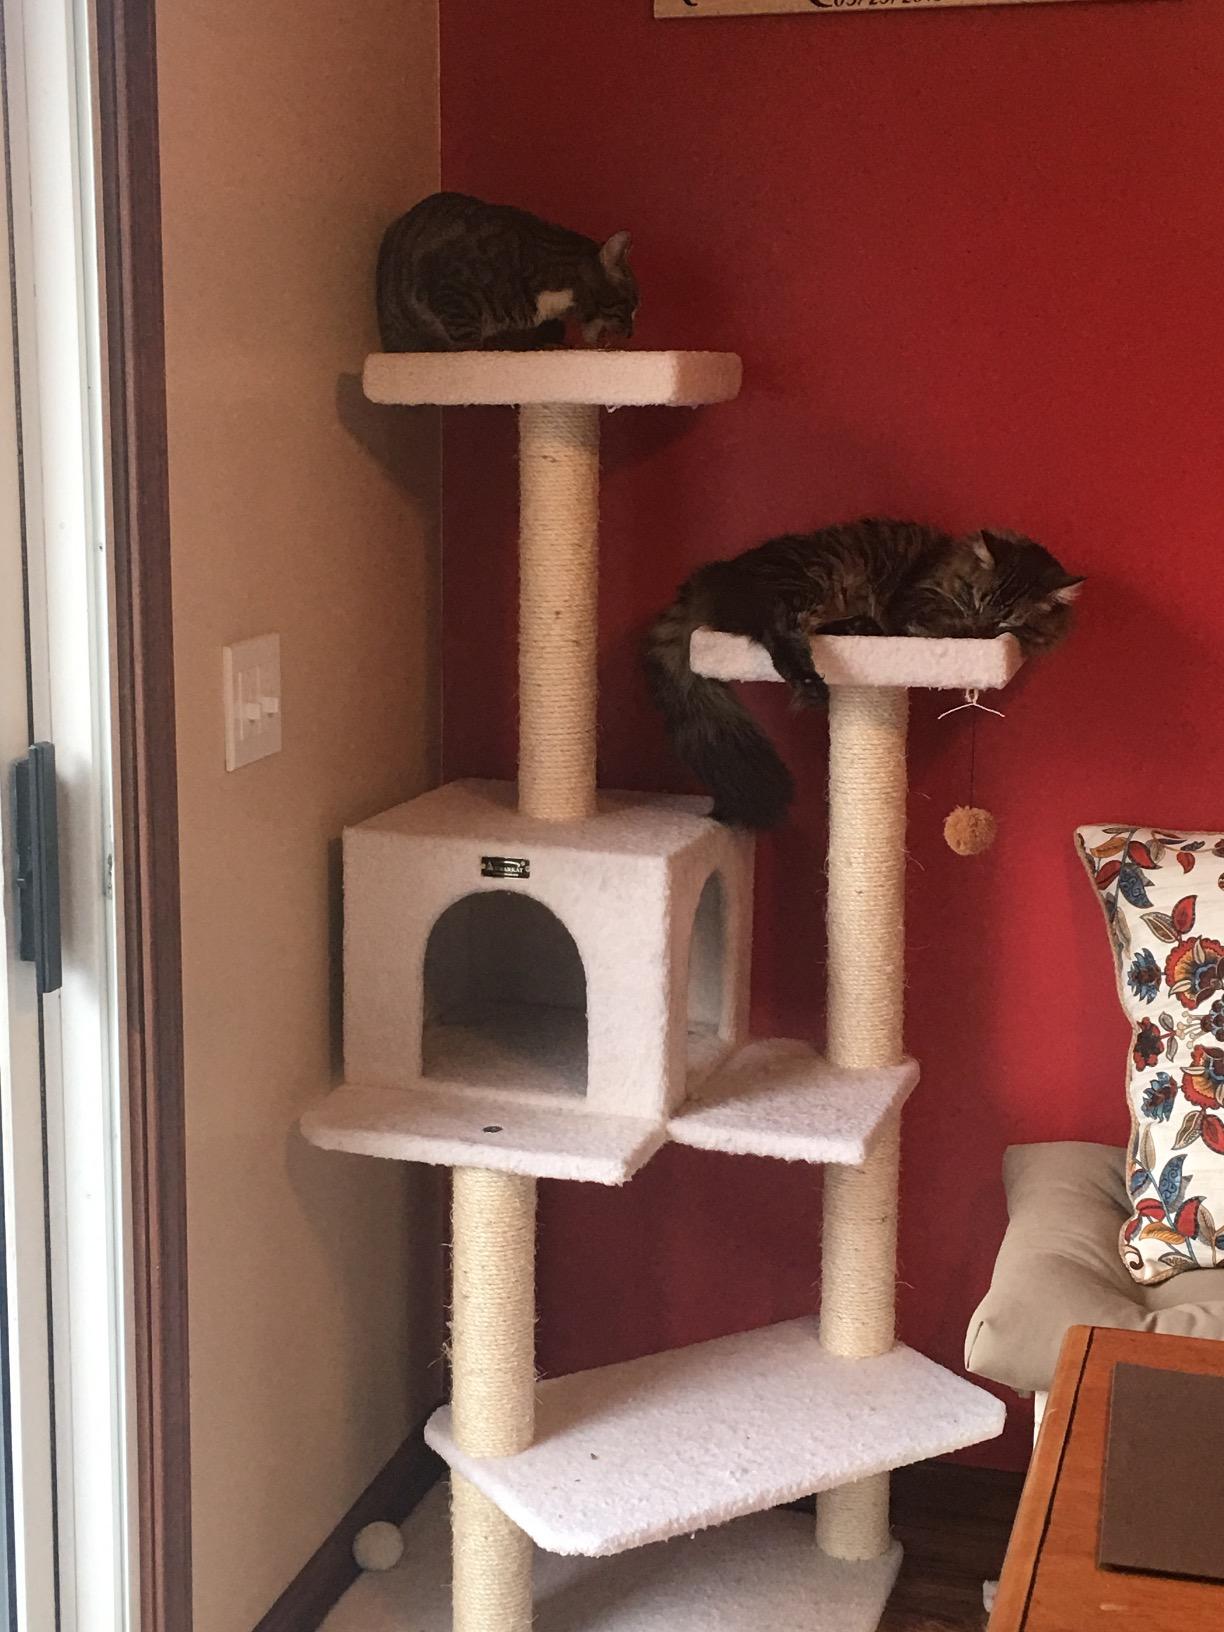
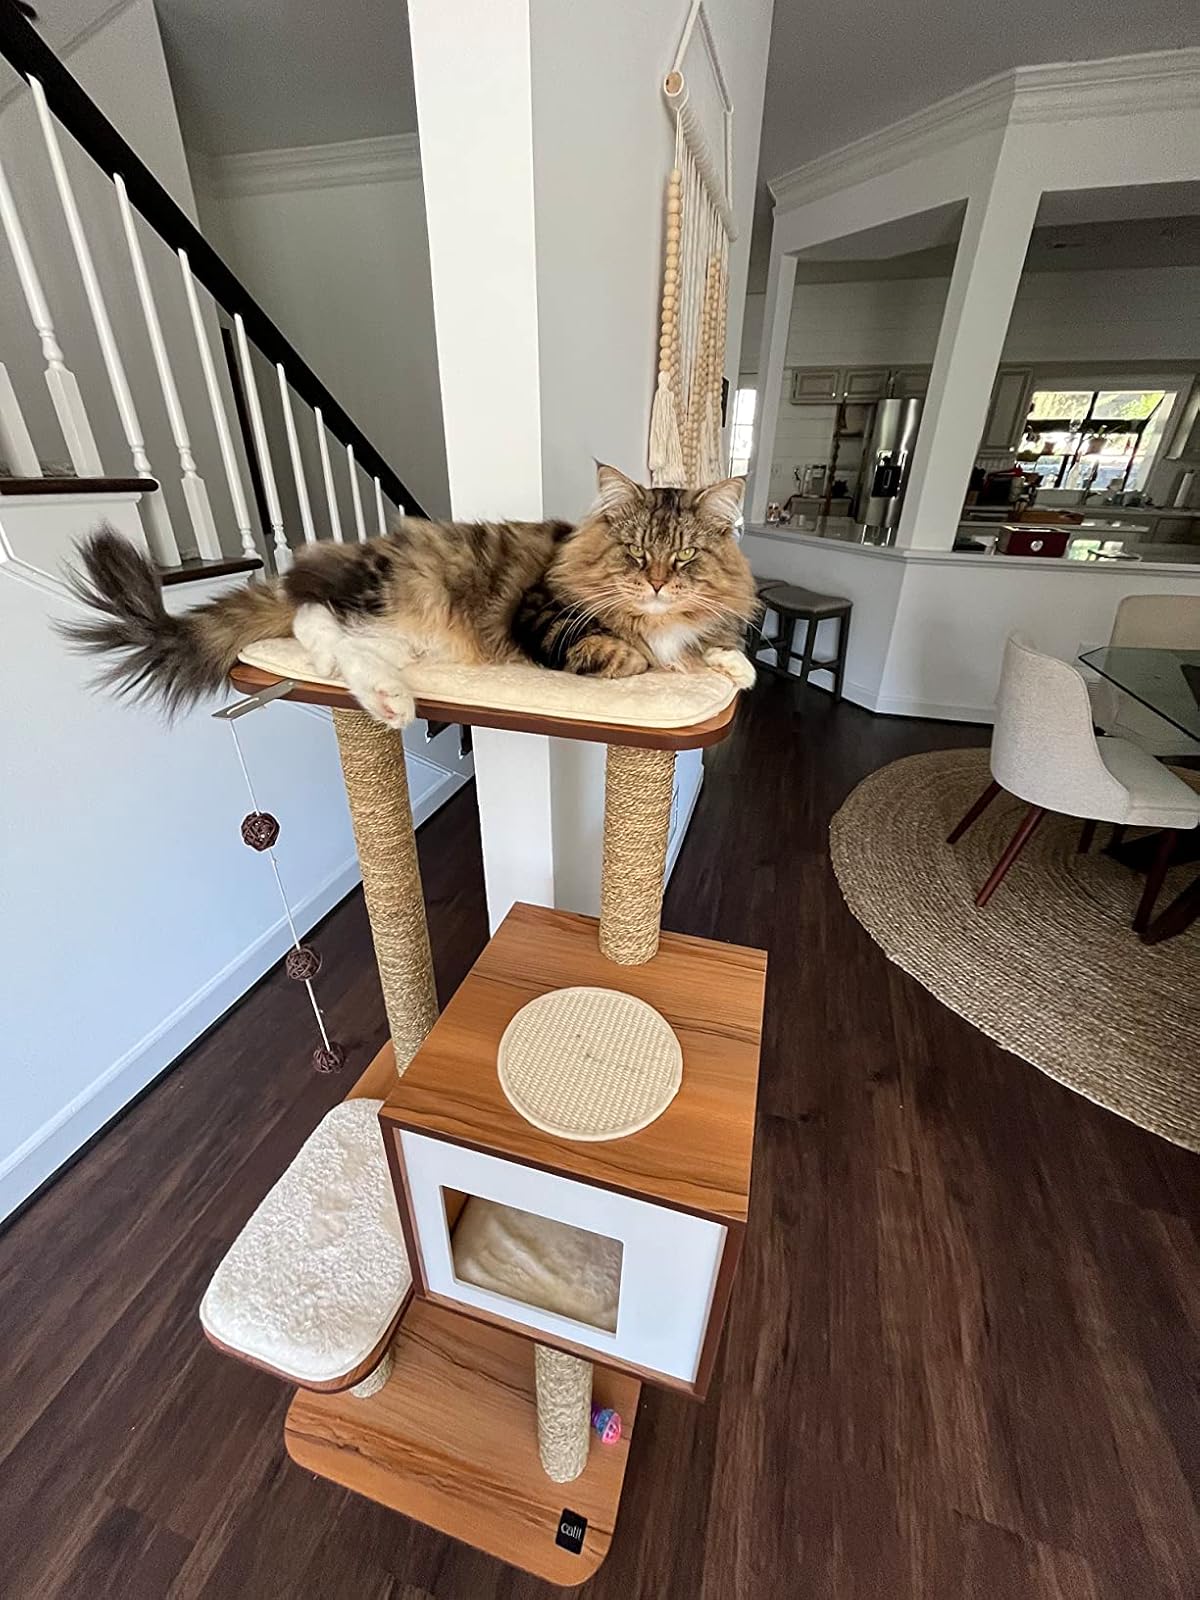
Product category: items_cat tree
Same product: no